Austria-Hungary

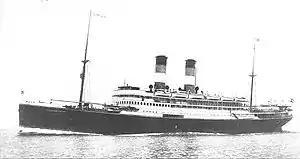
The SS "Kaiser Franz Joseph I" (12,567 GRT) of the Austro-Americana company was the largest passenger ship ever built in Austria. Because of its control over the coast of much of the Balkans, Austria–Hungary had access to several seaports.

The Budapest Metro Line 1 (originally the "Franz Joseph Underground Electric Railway Company") is the second oldest underground railway in the world (the first being the London Underground's Metropolitan Line and the third being Glasgow), and the first on the European mainland. It was built from 1894 to 1896 and opened on 2 May 1896. In 2002, it was listed as a UNESCO World Heritage Site. The M1 line became an IEEE Milestone due to the radically new innovations in its era: "Among the railway's innovative elements were bidirectional tram cars; electric lighting in the subway stations and tram cars; and an overhead wire structure instead of a third-rail system for power".